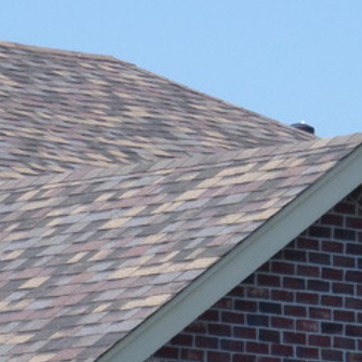
Material: other